Waldomiro Lobo station

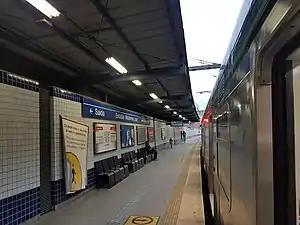
Waldomiro Lobo Station Platform

Waldomiro Lobo is a Belo Horizonte Metro station on Line 1. It was opened in July 2002 as part of a two-station extension of the line from Primeiro de Maio to Floramar. The station is located between Primeiro de Maio and Floramar.